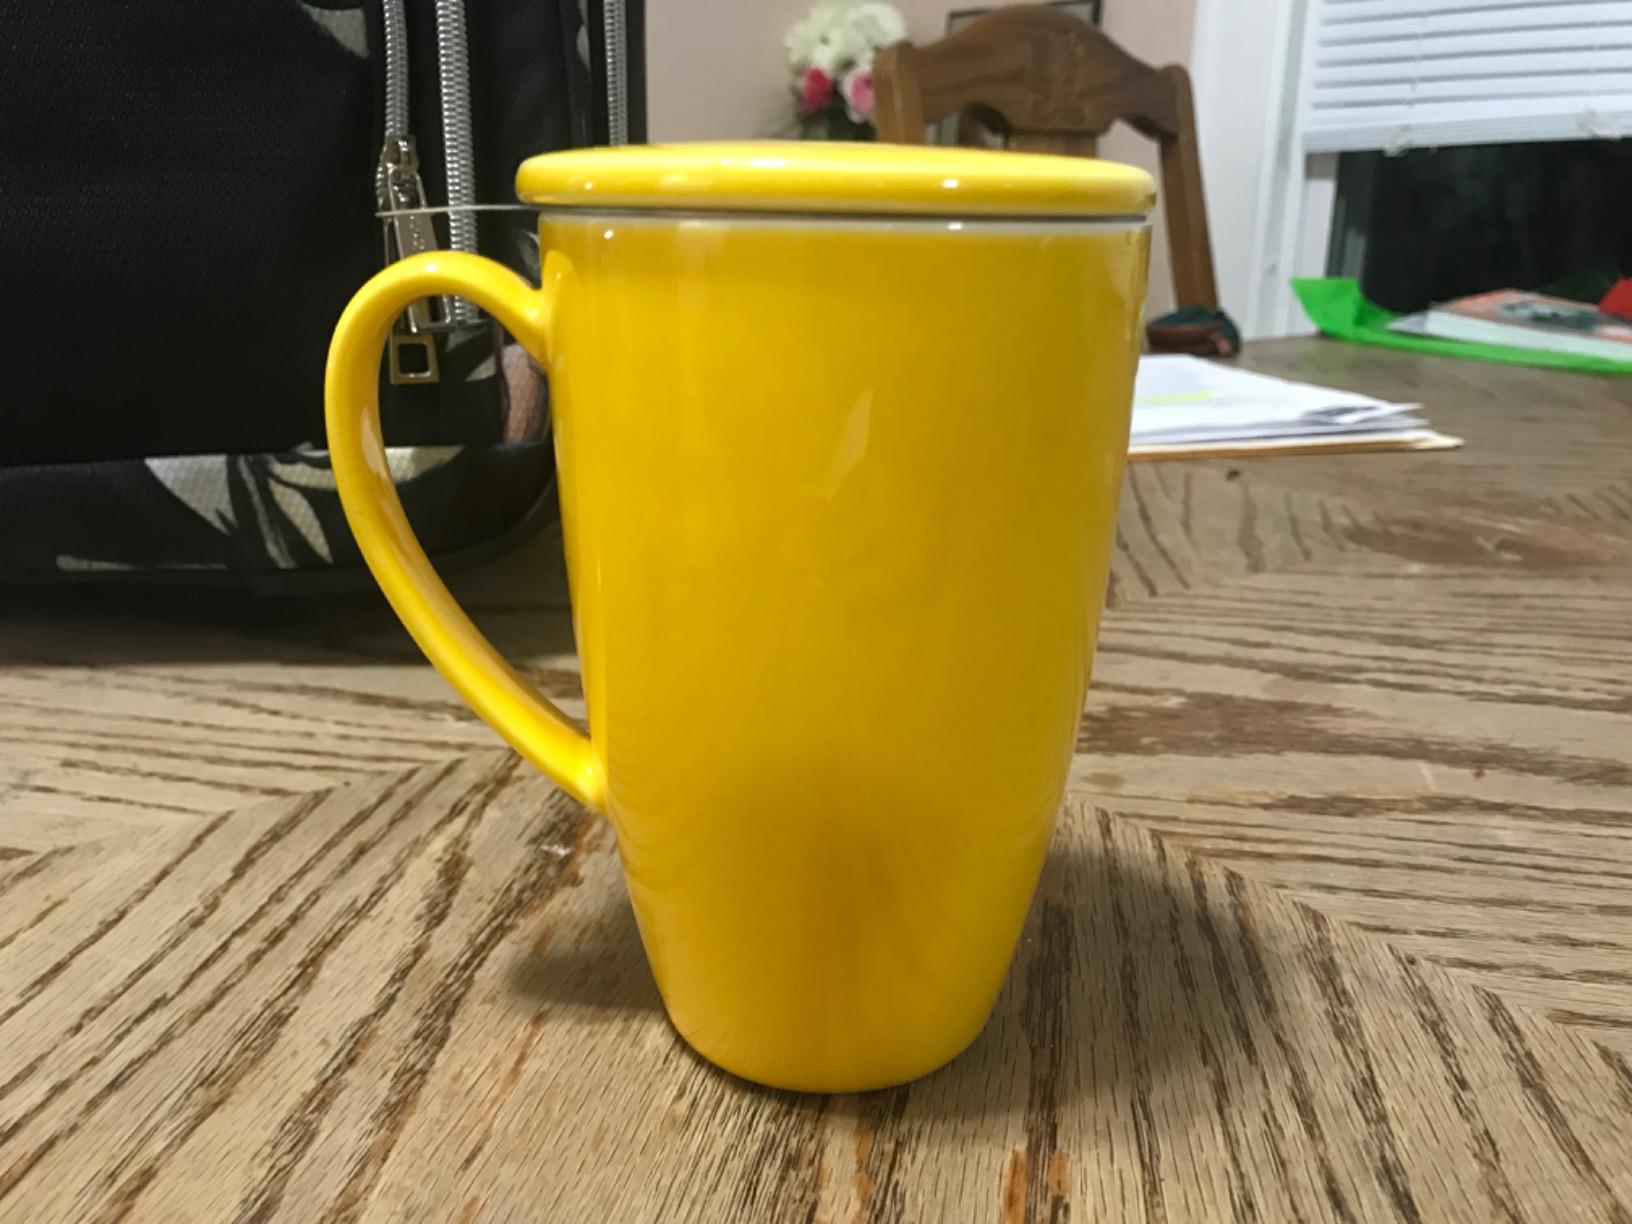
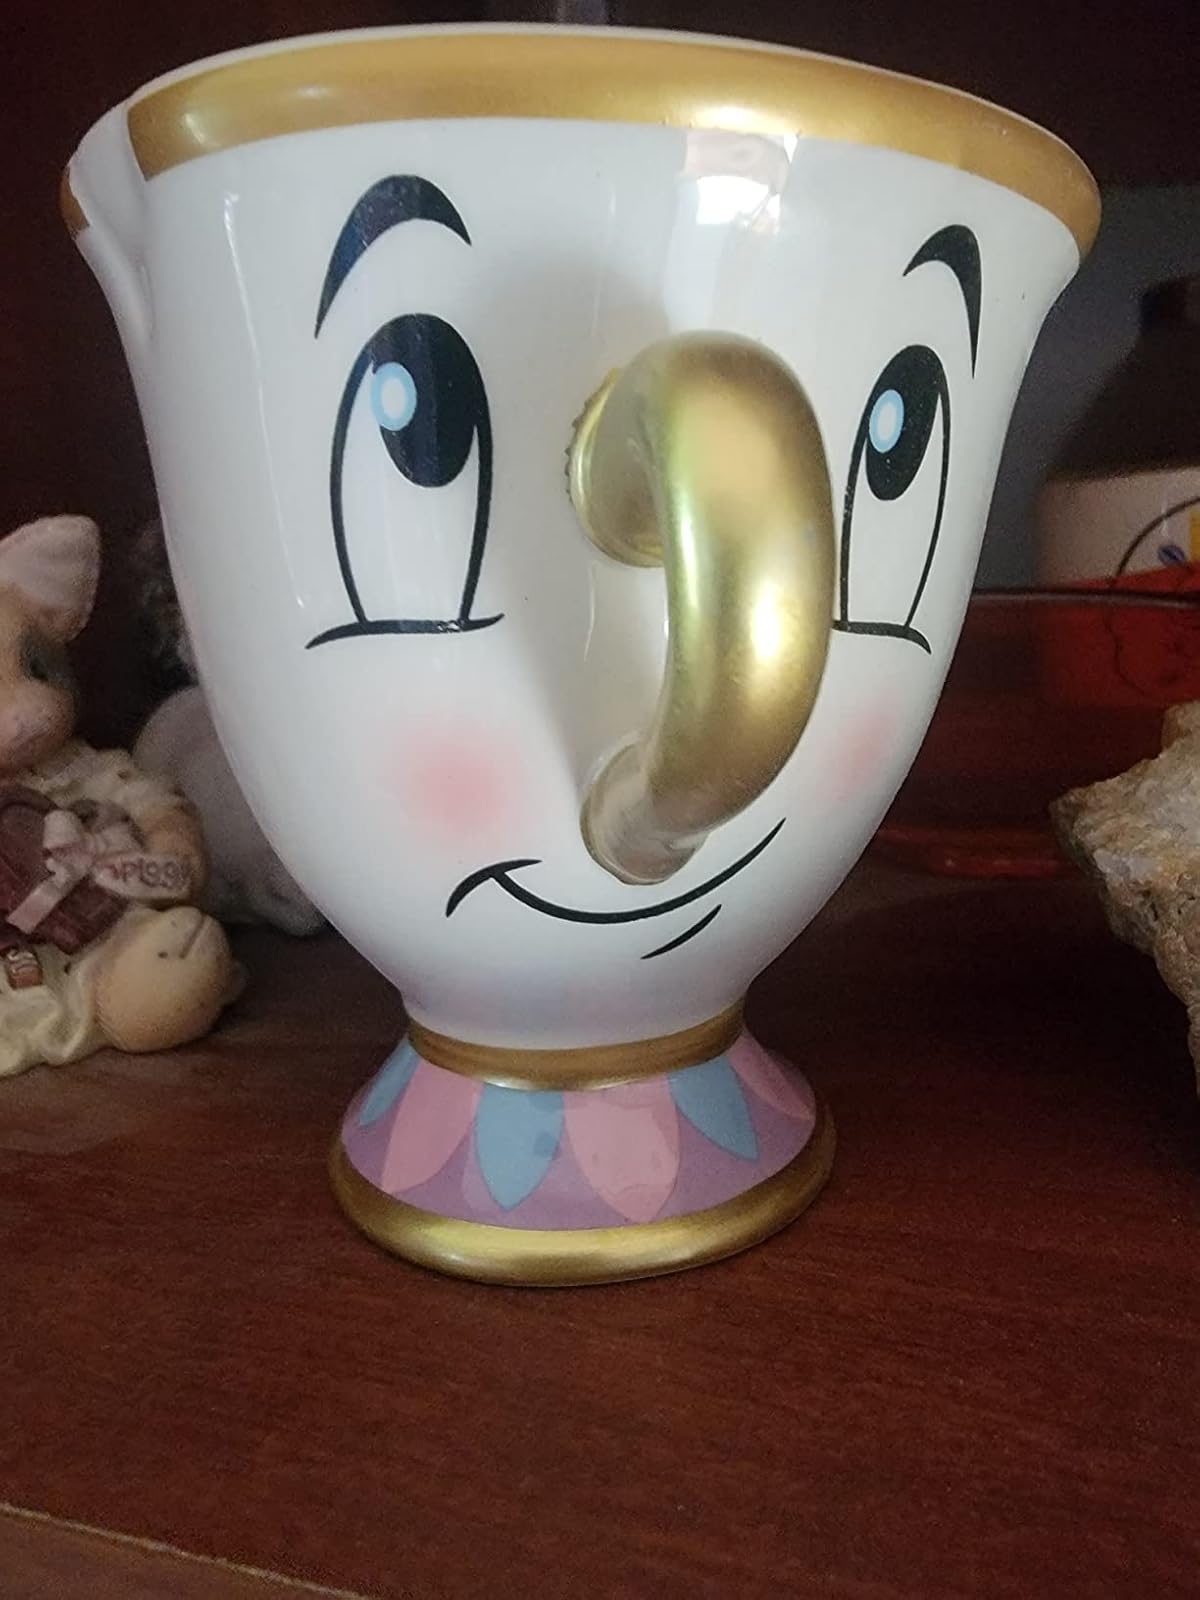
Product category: items_mug
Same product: no